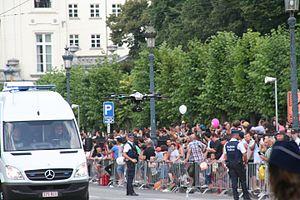
Fête nationale belge à Bruxelles le 21 juillet 2016 - Drone de la police belge - Drone of the belgian police
Un drone quadrirotor est un drone, reprenant le principe des aéronefs quadrirotors, et pouvant fonctionner de manière autonome, ou piloté par un pilote au sol. Il en existe de différents types et tailles, adaptés à différentes utilisations. Ce type de drone peut être utilisé en essaim de drones.